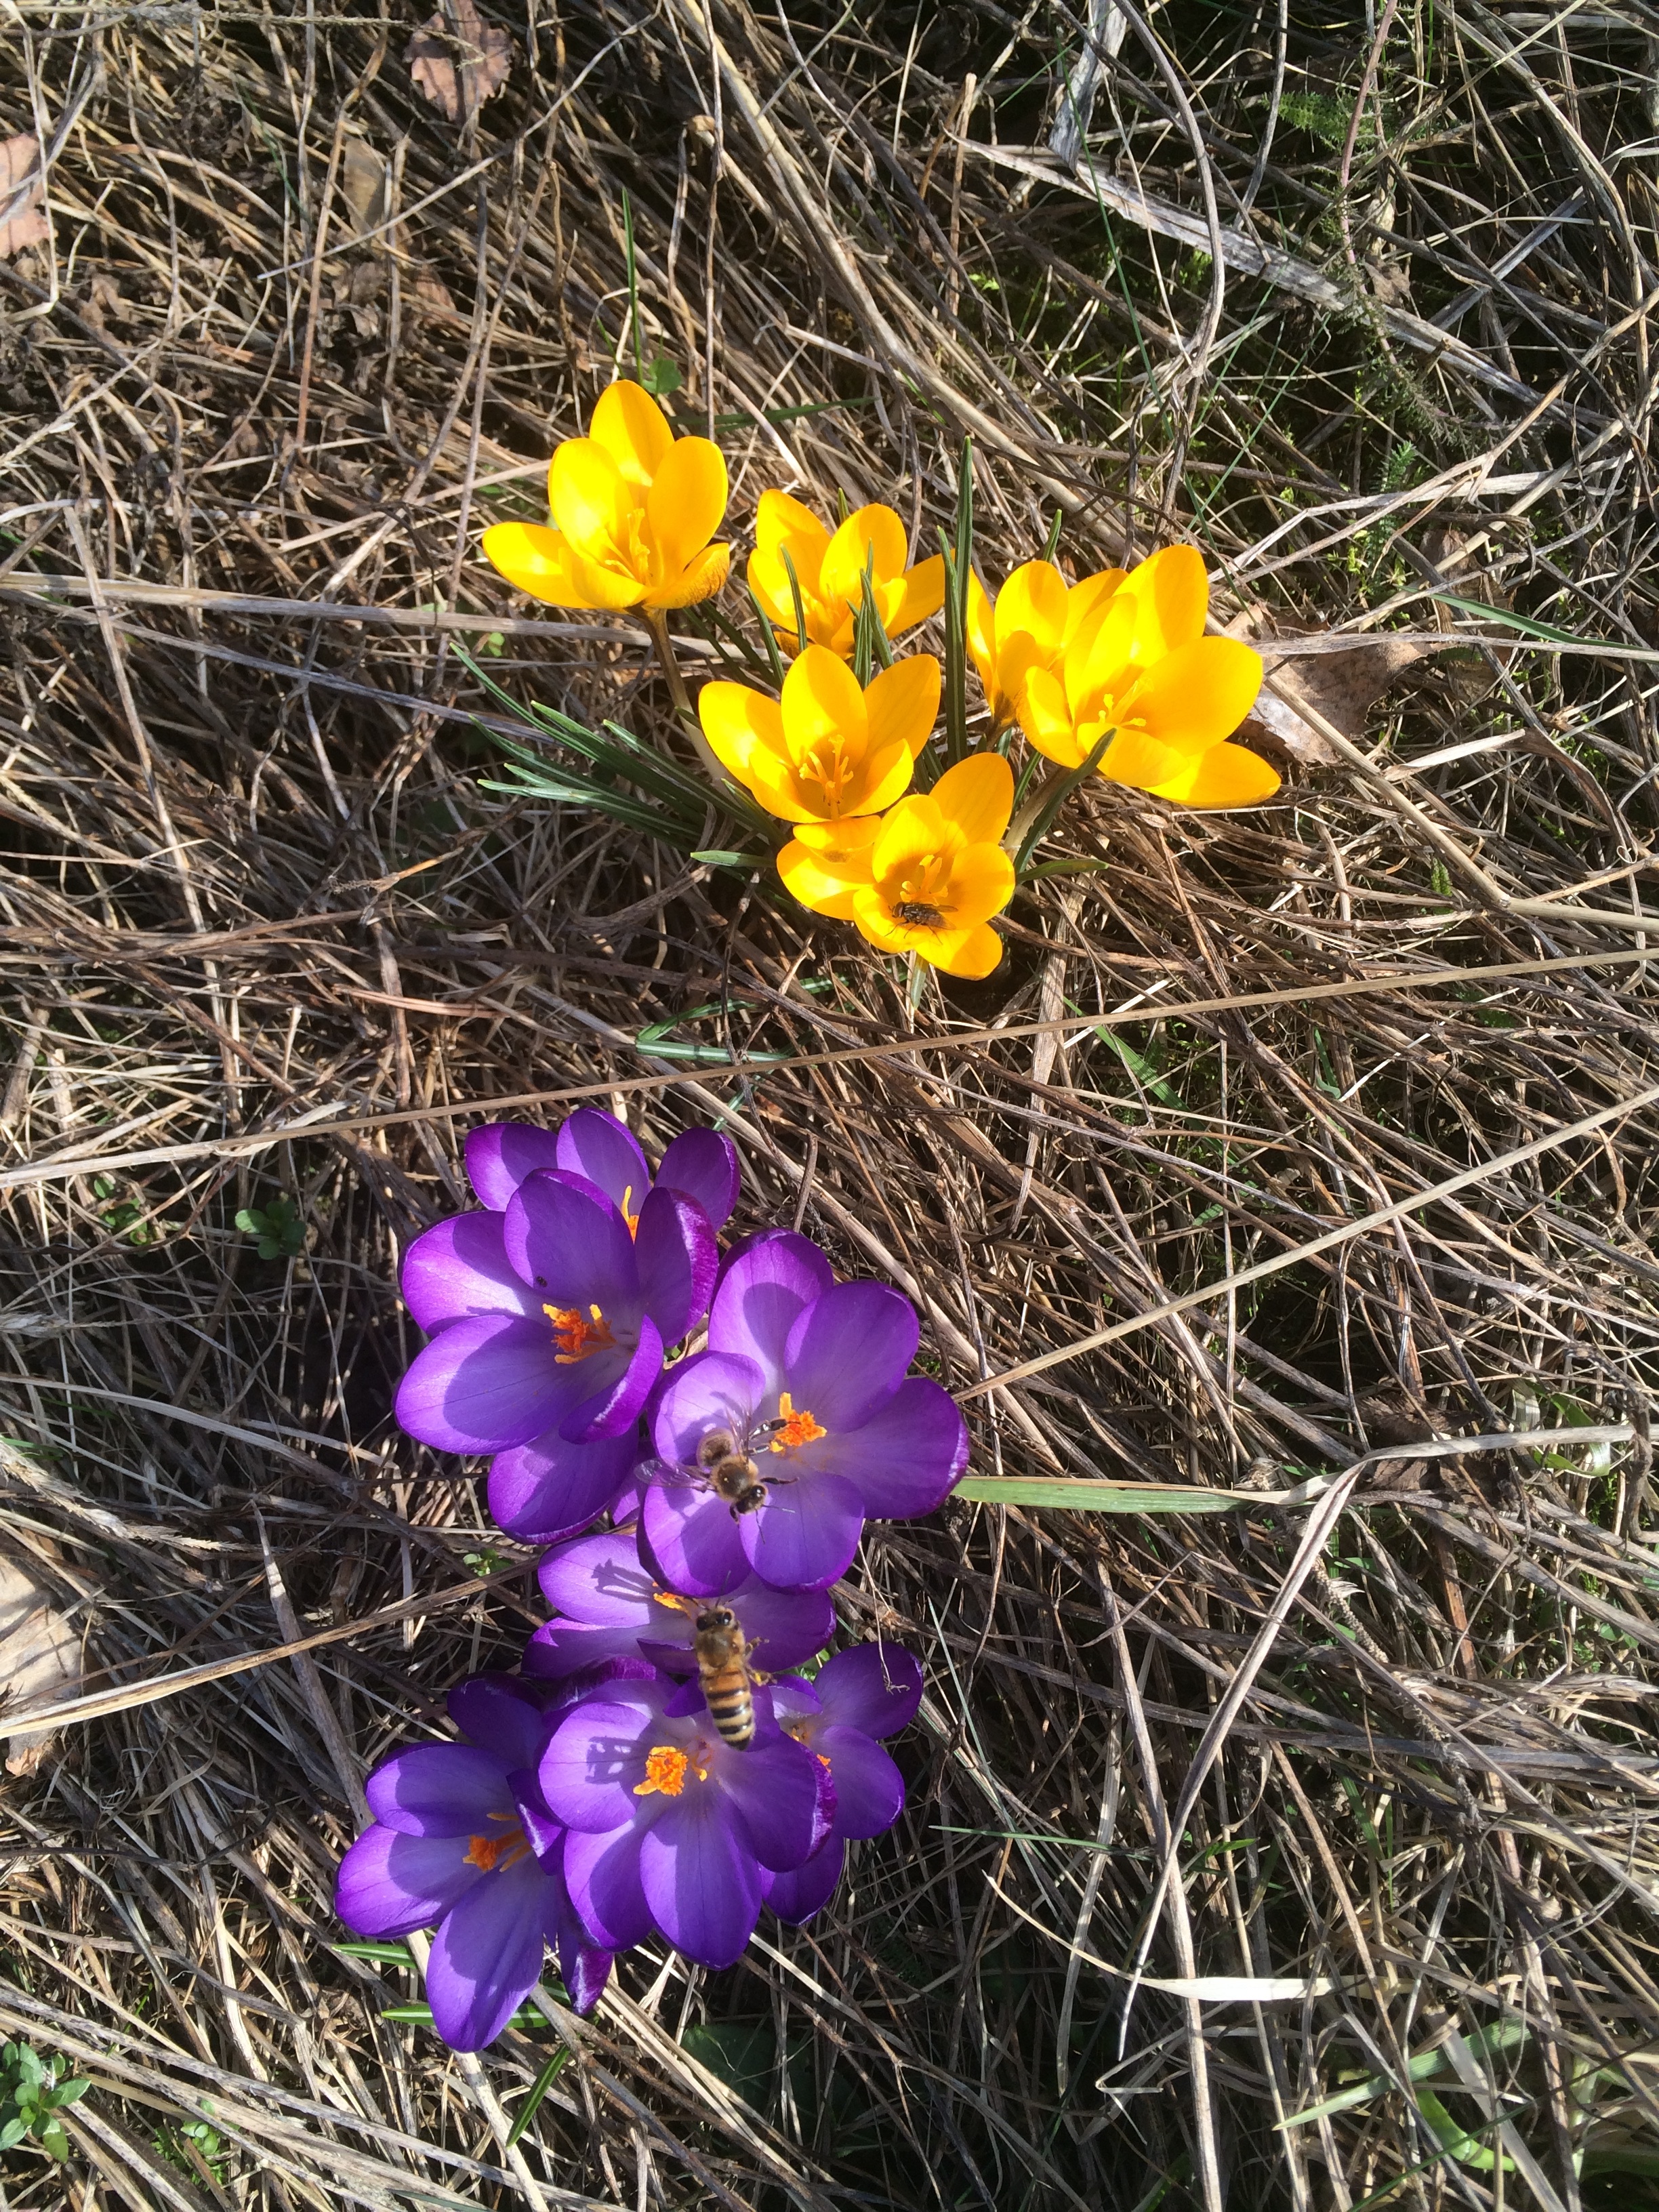
nature, plant, flower, pollination, spring, botany, garden, flora, fauna, wildflower, sweden, bee, crocus, flowering plant, honey bee, land plant